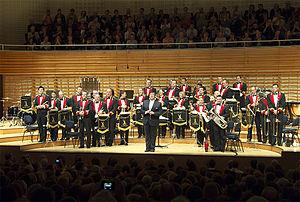
Le Black Dyke Band, anciennement John Foster & Son Black Dyke Mills Band est l'un des plus anciens et des plus célèbres brass band au monde.